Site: brandenburg
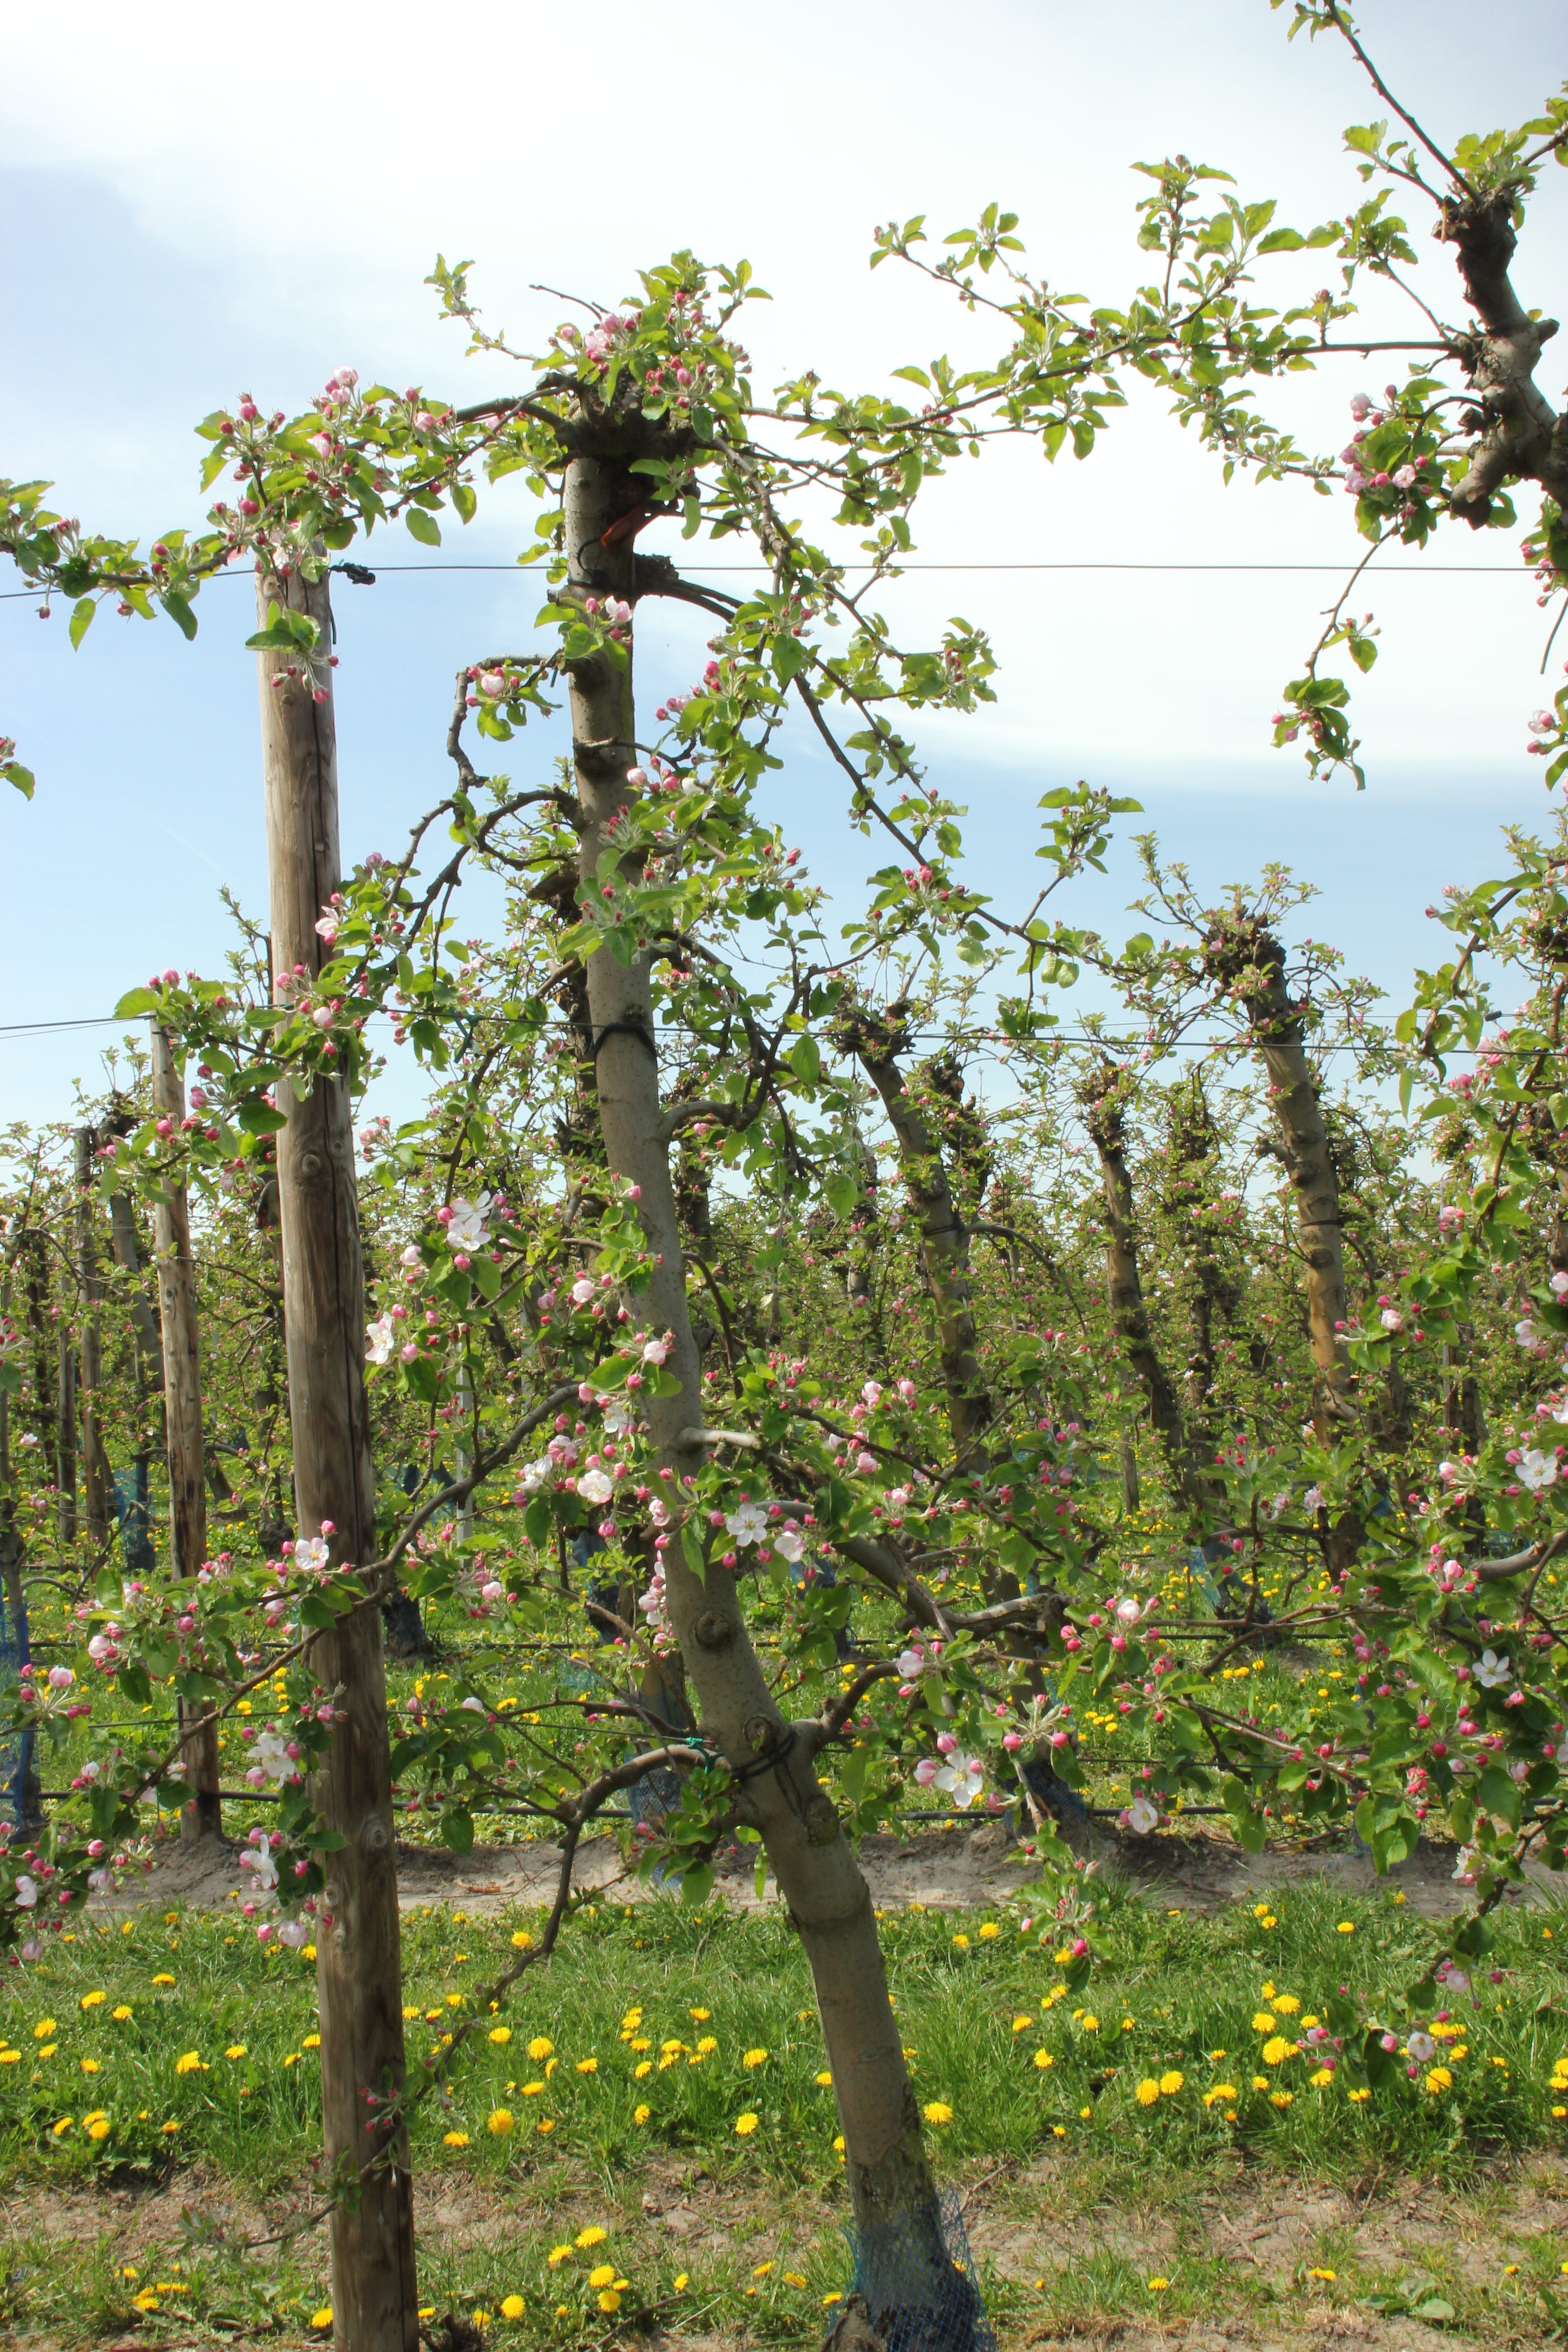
Growth stage (BBCH 57): Inflorescence emergence